1985 World Rally Championship

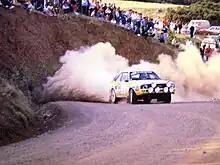
Audi Sport Quattro driven in 1985

Audi Sport faced the dual pressure of Peugeot's strong 205 car in competition, and waning company commitment to the Quattro rally program. With the danger of the Group B rally becoming a more publicized issue, the company was questioning its involvement in the sport unless major changes were made to improve safety. While both Stig Blomqvist and Walter Röhrl were retained as drivers, they suffered generally at the hands of the Peugeot team although they would ultimately place second and third respectively. Their season however only included a single rally win between them, with Röhrl's triumph at Sanremo proving to be Audi's last Group B victory in the World Rally Championship.